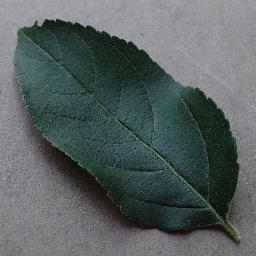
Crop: apple
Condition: healthy